Citizenship Amendment Act protests

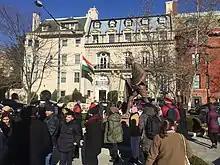
Protest at the Mahatma Gandhi Memorial in Washington D.C., c. 19 December 2019.

On 16 December, thousands of students from major institutes in Hyderabad such as University of Hyderabad, Osmania University and MANU University participated in protests, demanding a rollback of the CAA. On 21 December, numerous protests took place across Hyderabad organised by students, NGOs and various political parties. The Hyderabad Police stated that the protests remained peaceful. Protesters demanded Chief Minister K. Chandrashekar Rao, whose party Telangana Rashtra Samithi had voted against the bill in parliament, to end his silence with respect to the CAA. By 23 December, it was reported that protests had spread to smaller towns, including Nizamabad.